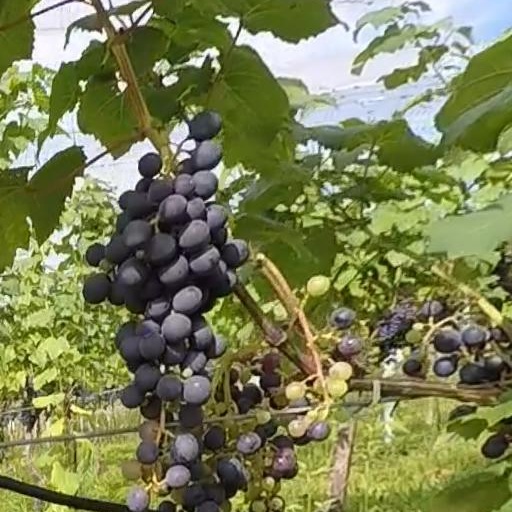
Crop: grape